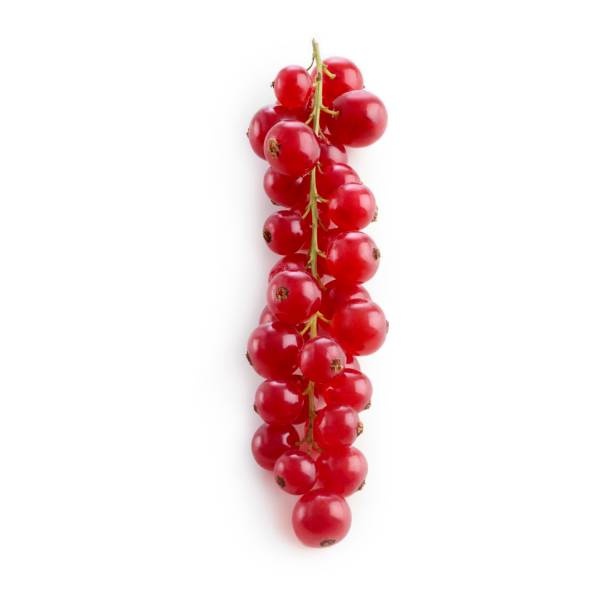
Label: redcurrant